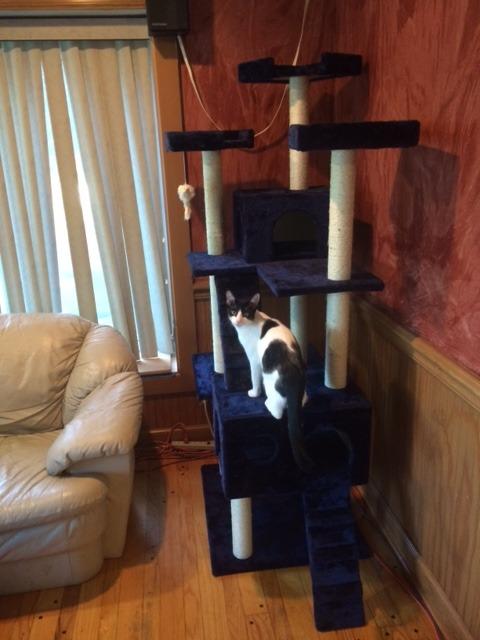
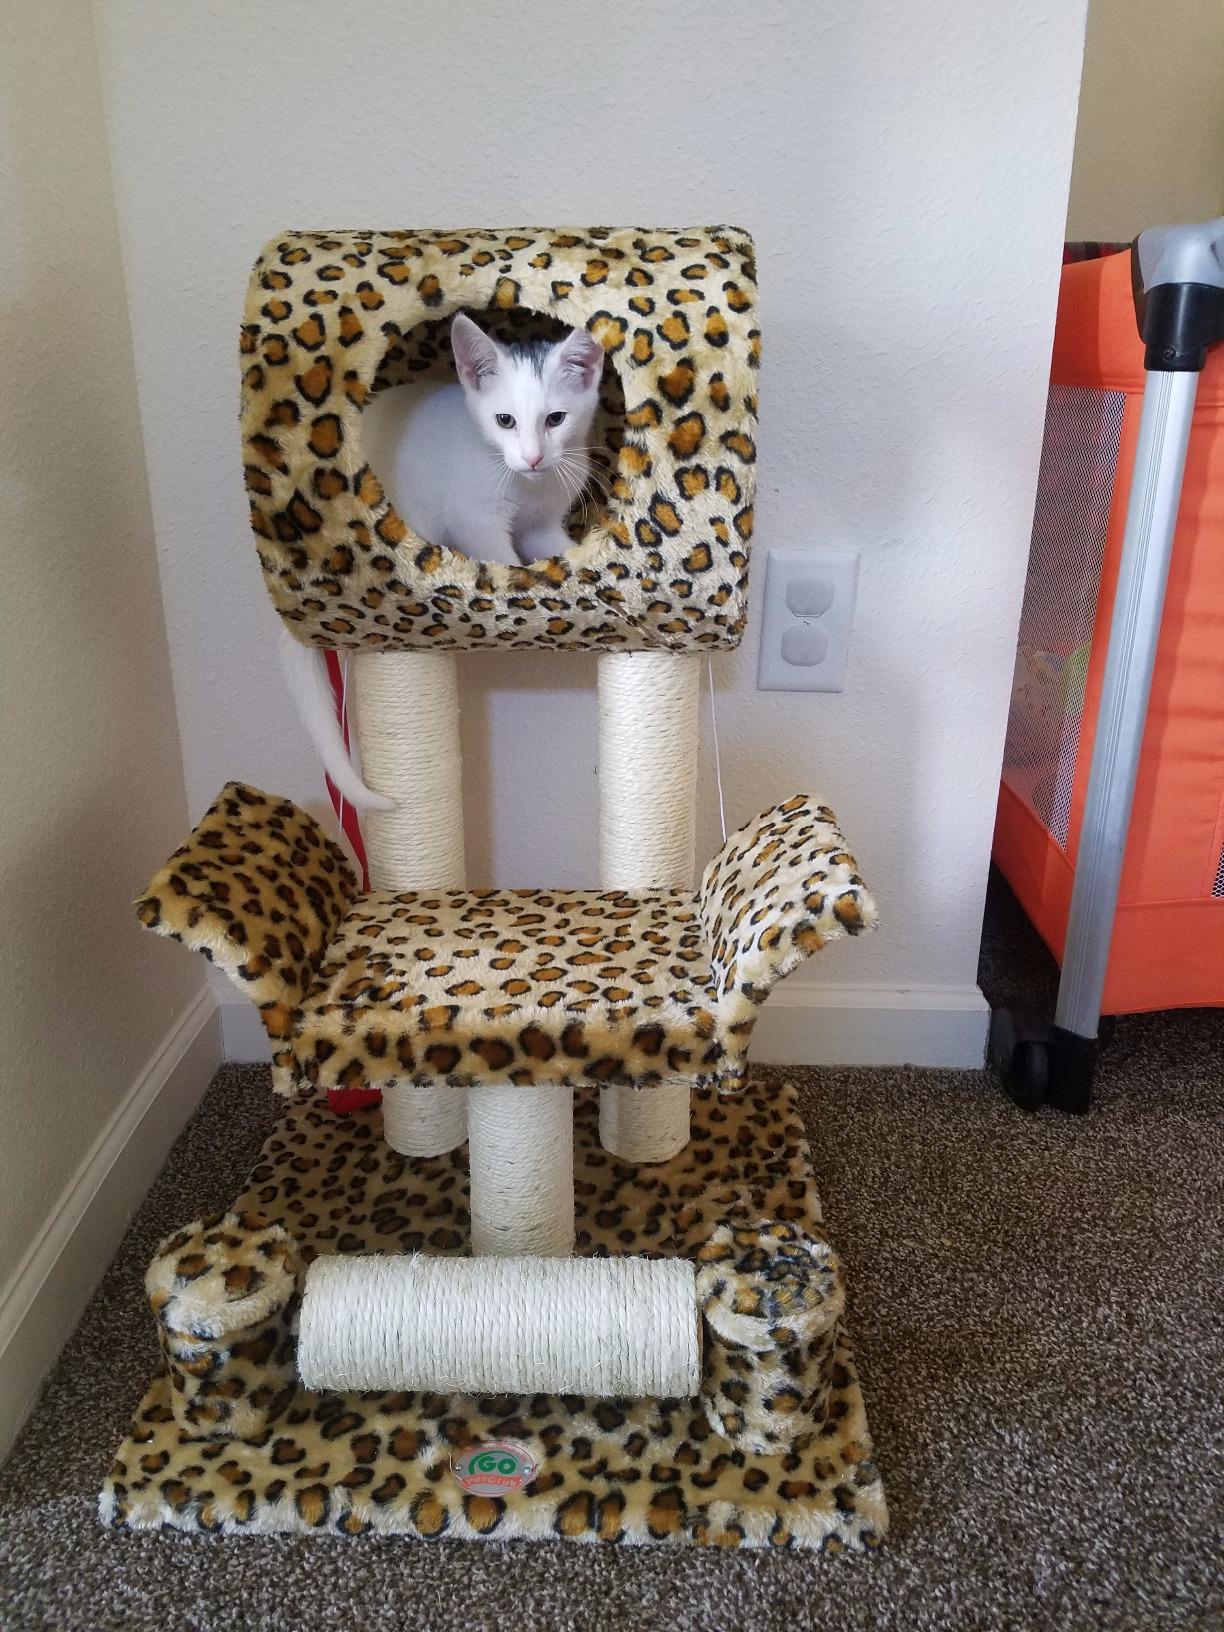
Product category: items_cat tree
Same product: no